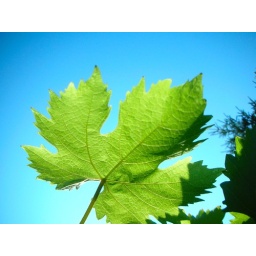
green in blue